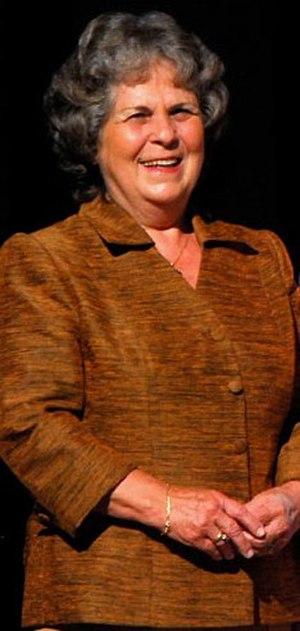
Tabaré Vázquez, né le 17 janvier 1940 à Montevideo, est un homme d'État uruguayen, chef de file du parti Frente Amplio de 1996 à 2005. Il est président de la République du 1ᵉʳ mars 2005 au 1ᵉʳ mars 2010 et du 1ᵉʳ mars 2015 au 1ᵉʳ mars 2020.